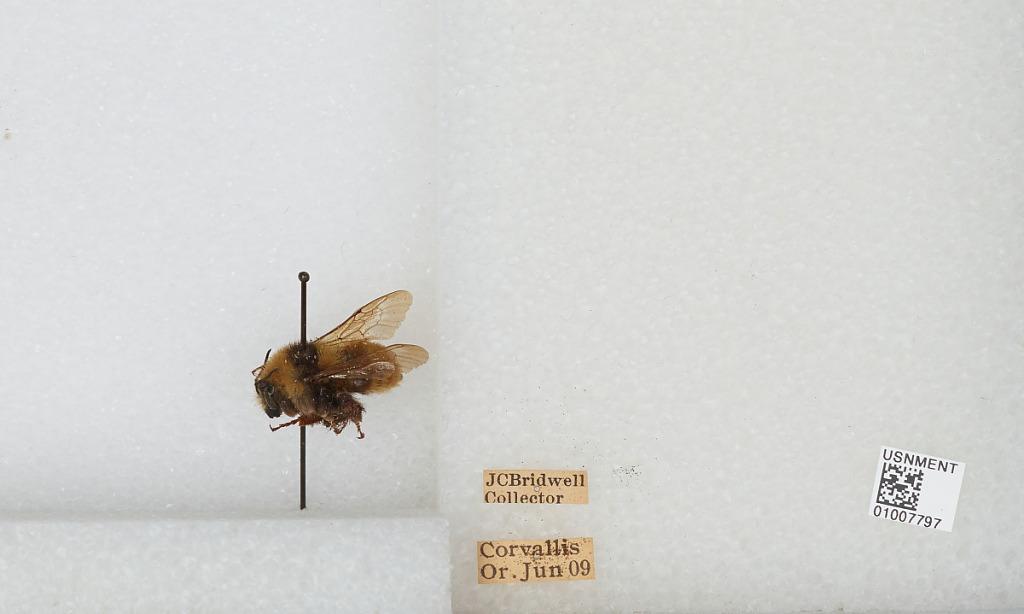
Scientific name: Bombus (Subterraneobombus) appositus Cresson
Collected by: J. Bridwell
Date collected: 1909-6-1
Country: United States
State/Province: Oregon
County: Benton
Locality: Corvallis
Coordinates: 44.5667, -123.283